Hamilton College Chapel

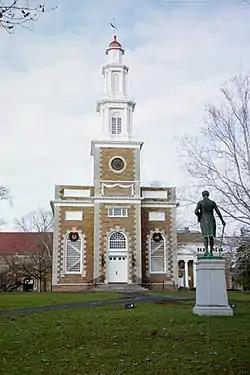

The Hamilton College Chapel, on the campus of Hamilton College in Clinton, NY, was completed in 1827.